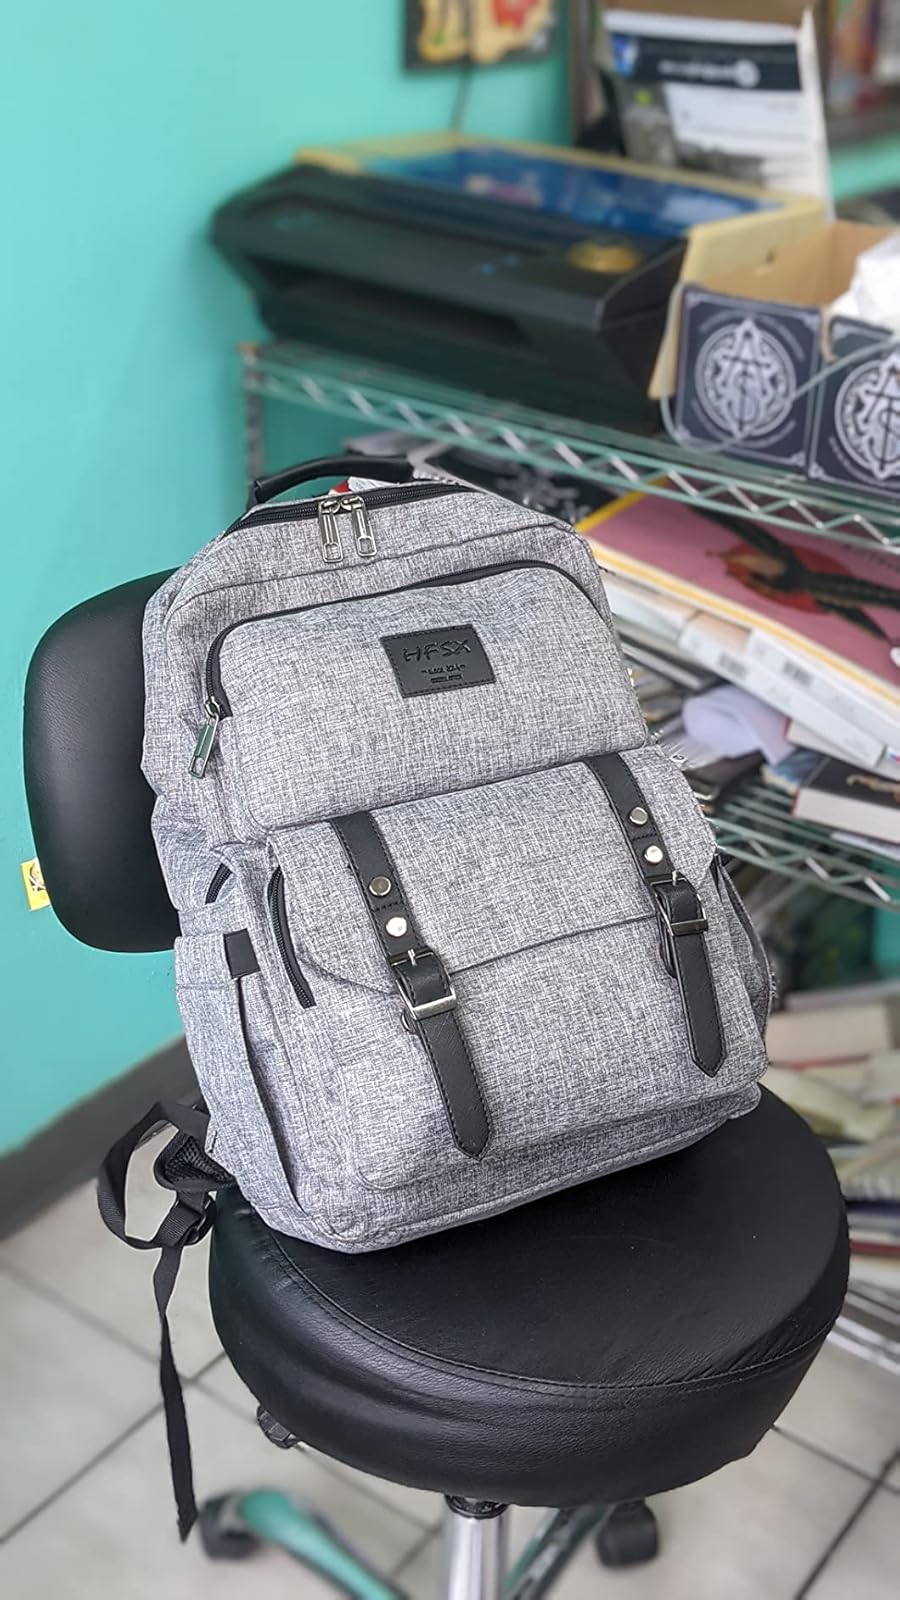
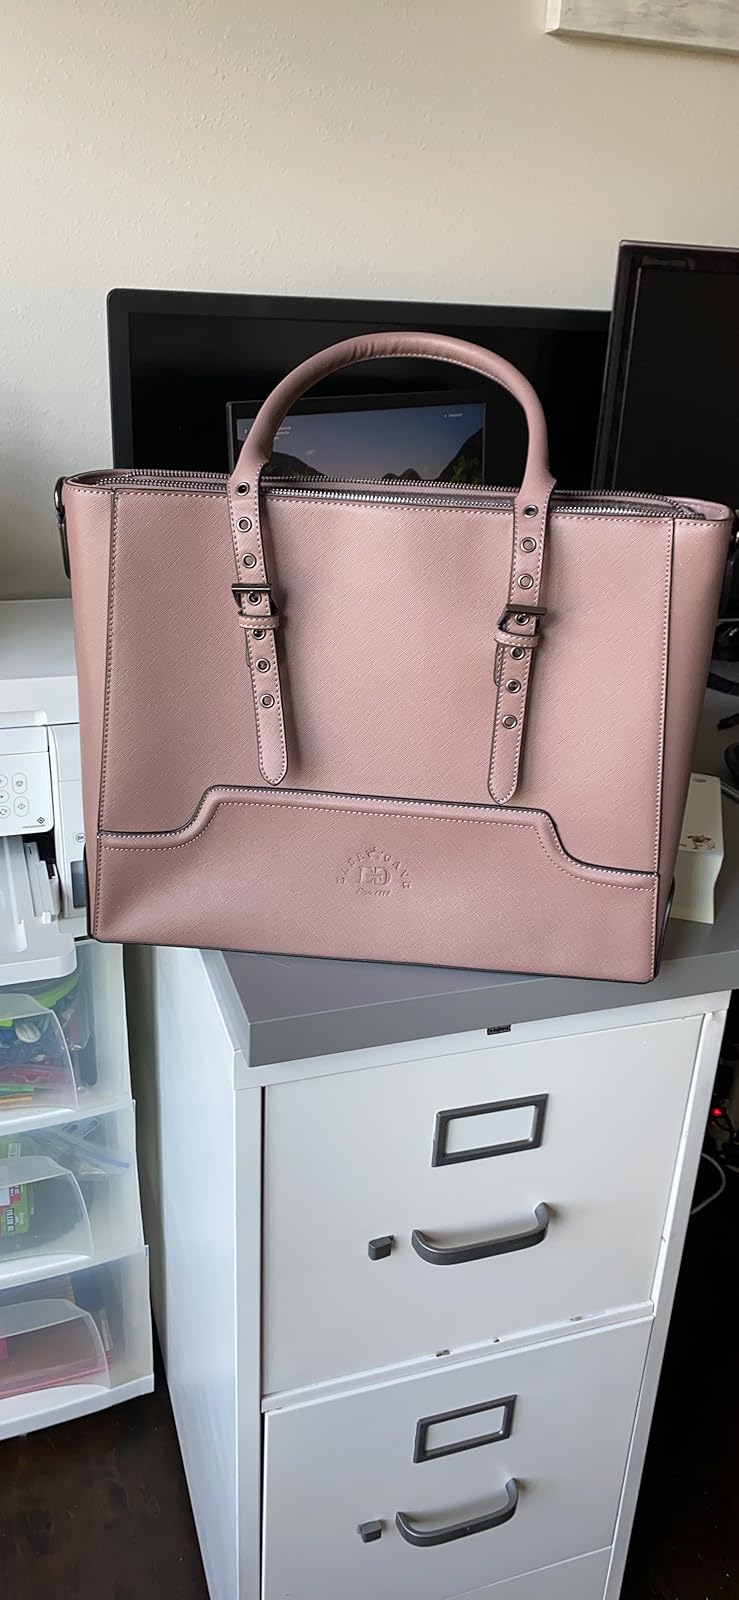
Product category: bag
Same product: no